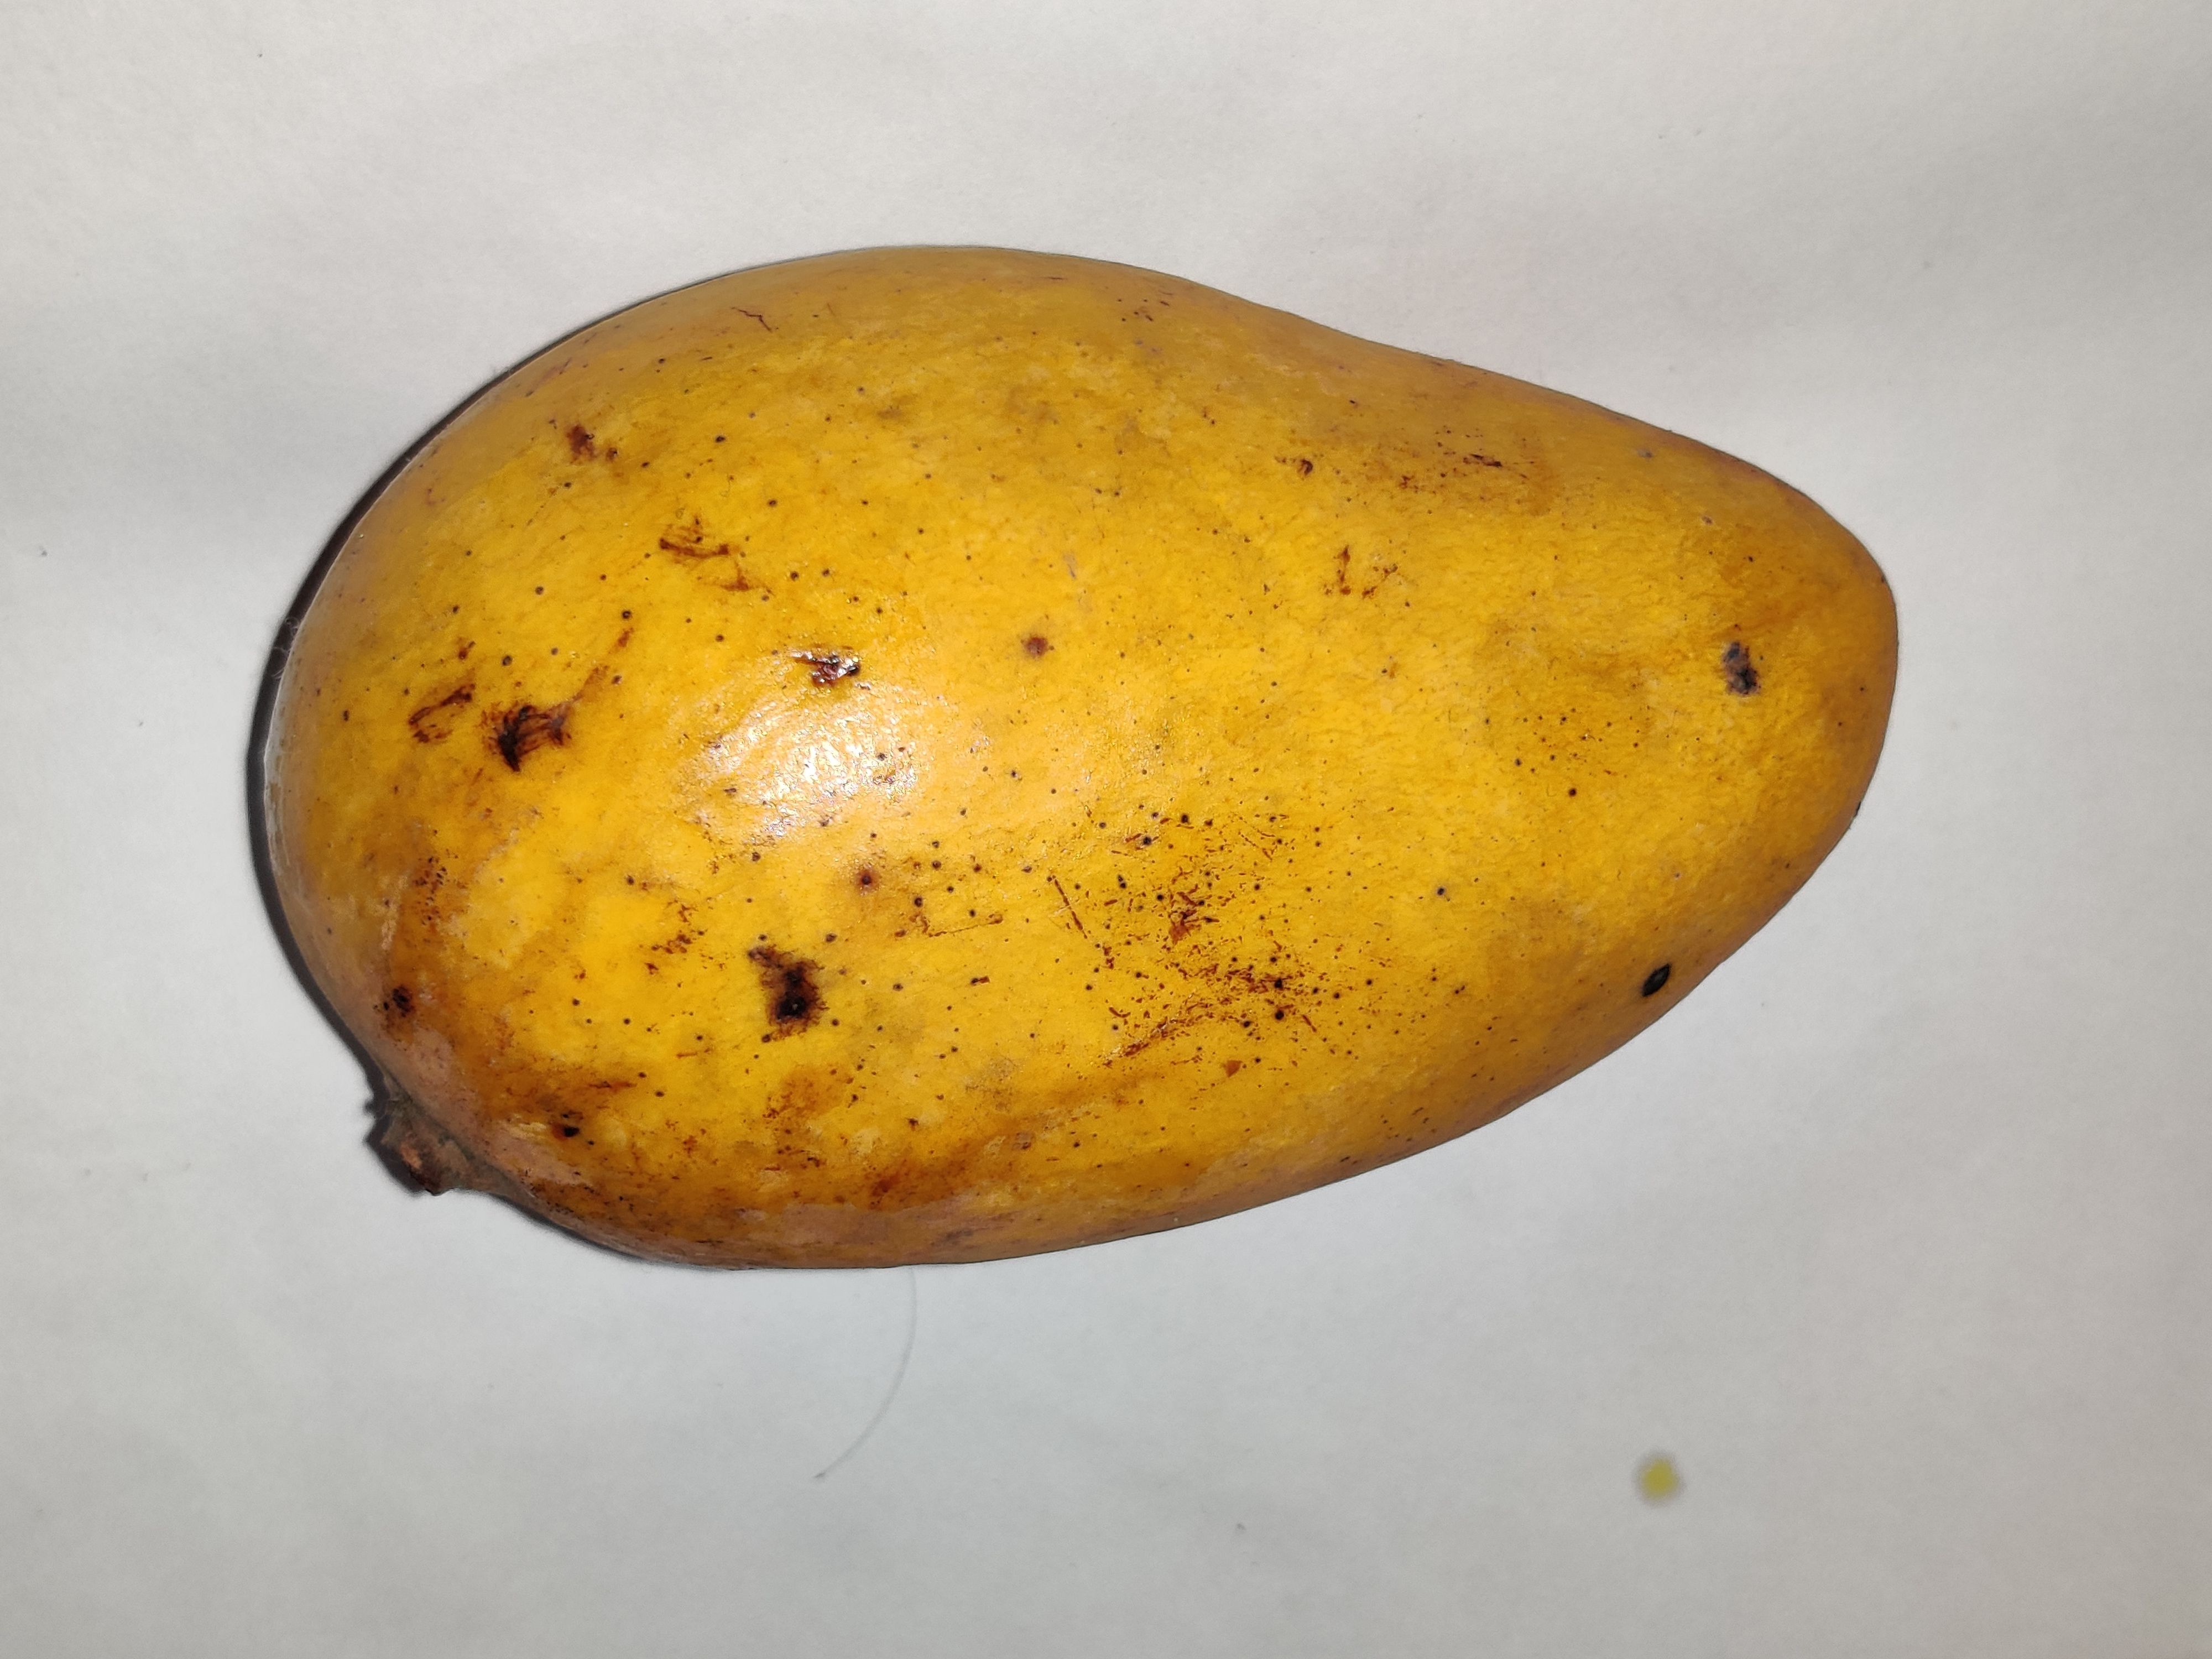
Fruit: mango
Grade: 2nd-grade